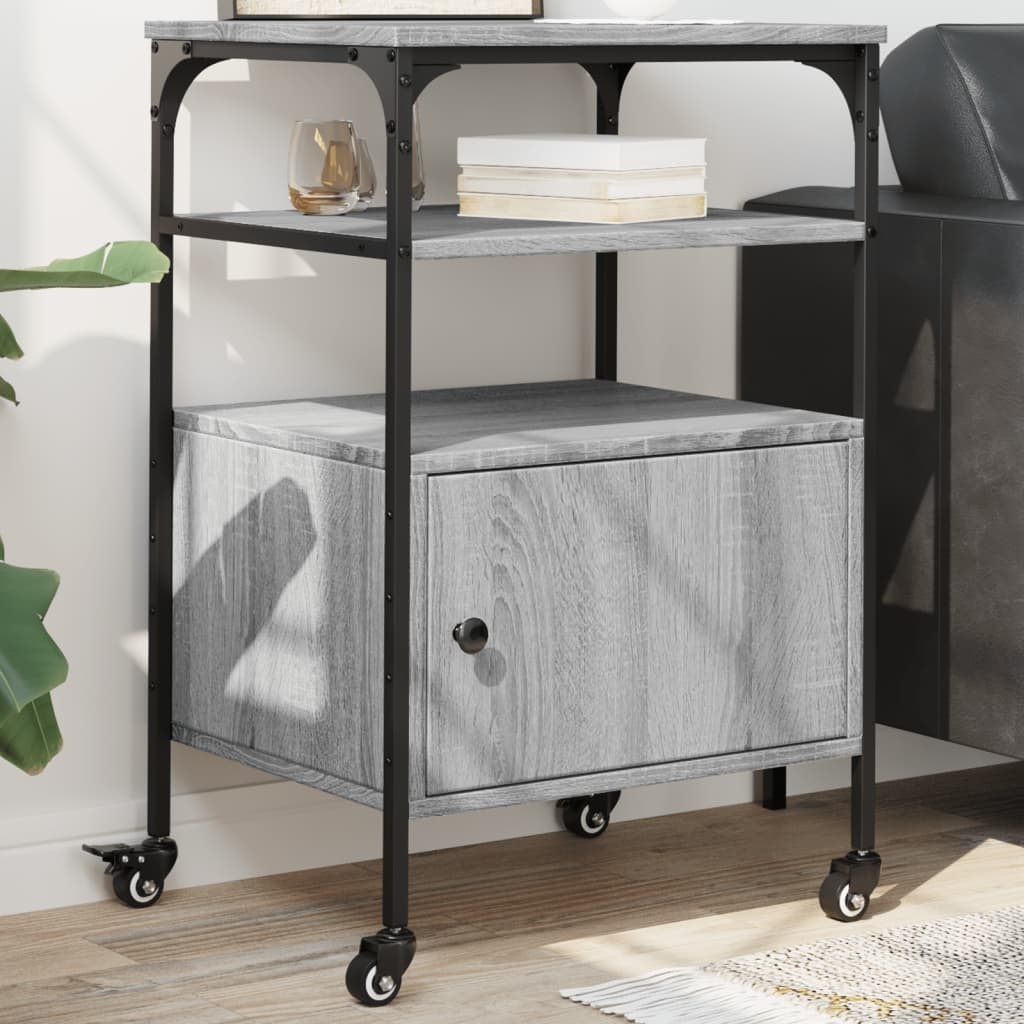
Printerkastje 3-laags 50x40x76 cm bewerkt hout grijs sonoma
Dankzij de 3-laags printerstandaard is alles goed bereikbaar en is je werkplek geordend en opgeruimd. Duurzaam materiaal: het bewerkte hout is van hoge kwaliteit, heeft een glad oppervlak en is sterk, stabiel en vochtbestendig. Het stalen frame zorgt voor stevigheid en stabiliteit. Printerstandaard met 3 lagen: het bovenblad is ontworpen voor printers en faxapparaten, met opbergruimte eronder voor bestanden, papier, boeken en andere kantoorbenodigdheden. Houd alles binnen handbereik en maak je werkplek overzichtelijk en netjes. Eenvoudig te verplaatsen: deze printertafel heeft 4 wielen waarvan er 2 vergrendelbaar zijn. Hierdoor kan hij altijd flexibel worden verplaatst en stabiel worden neergezet. Multifunctionele organiser: de mappenkast kan ook als boekenrek, nachtkastje, salontafeltje, bijzettafel, enz. gebruikt worden. Hij kan ook worden gebruikt in de keuken om kruidenpotjes, keukengerei, borden en schotels te ordenen. Flexibele installatie: deze computerprinterstandaard kan op 2 manieren worden gebruikt. Je kunt hem op de grond plaatsen met verstelbare poten voor stabiliteit op oneffen oppervlakken of je kunt de wielen bevestigen voor eenvoudige verplaatsing. Waarschuwing: Om kantelen te voorkomen moet dit product met de bijgeleverde bevestigingsmaterialen aan de muur gemonteerd worden.
Brand: vidaXL
Category: Electronics > Print, Copy, Scan & Fax > Printer, Copier & Fax Machine Accessories > Printer Stands